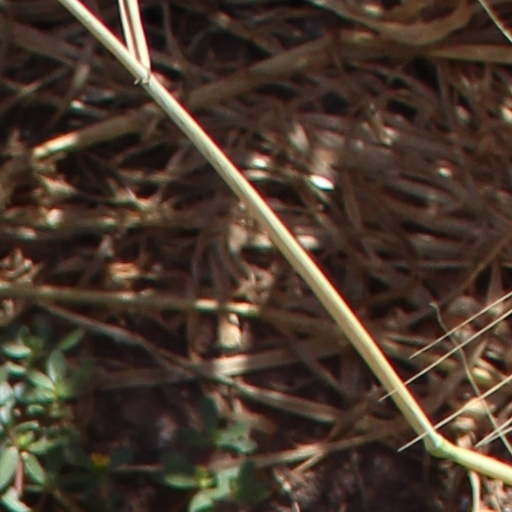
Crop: wheat